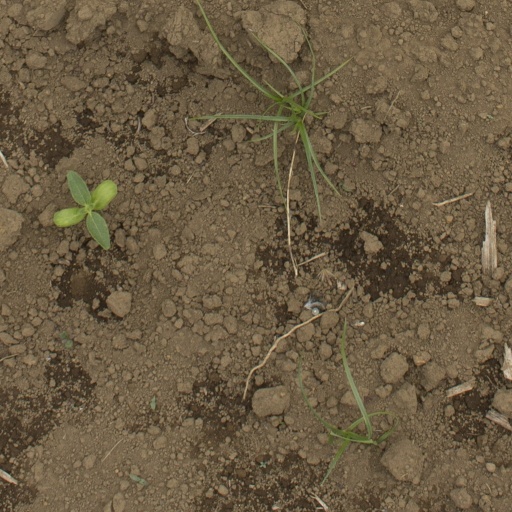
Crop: Jerusalem artichoke